New Zealand Parliament Buildings

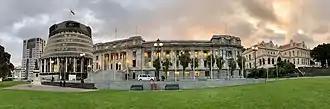
Left to right: Bowen House, the Beehive (Executive Wing), Parliament House and the Parliamentary Library

New Zealand Parliament Buildings house the New Zealand Parliament and are on a 45,000 square metre site at the northern end of Lambton Quay, Wellington. From north to south, they are the Parliamentary Library building (1899); the Edwardian neoclassical-style Parliament House (1922); the executive wing, called "The Beehive" (1977); and Bowen House (in use since 1991). Currently, an additional building for housing Members of Parliament is under construction, which is expected to be completed in 2026. Whilst most of the individual buildings are outstanding for different reasons, the overall setting that has been achieved "has little aesthetic or architectural coherence".